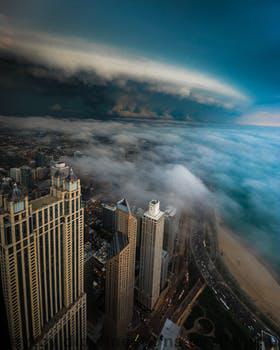
Label: Watermark